Concord, Alabama

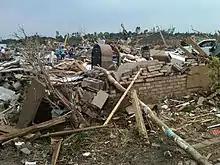
Tuscaloosa tornado damage April 27, 2011

According to the U.S. Census Bureau, the CDP has a total area of , of which is land and (0.59%) is water.